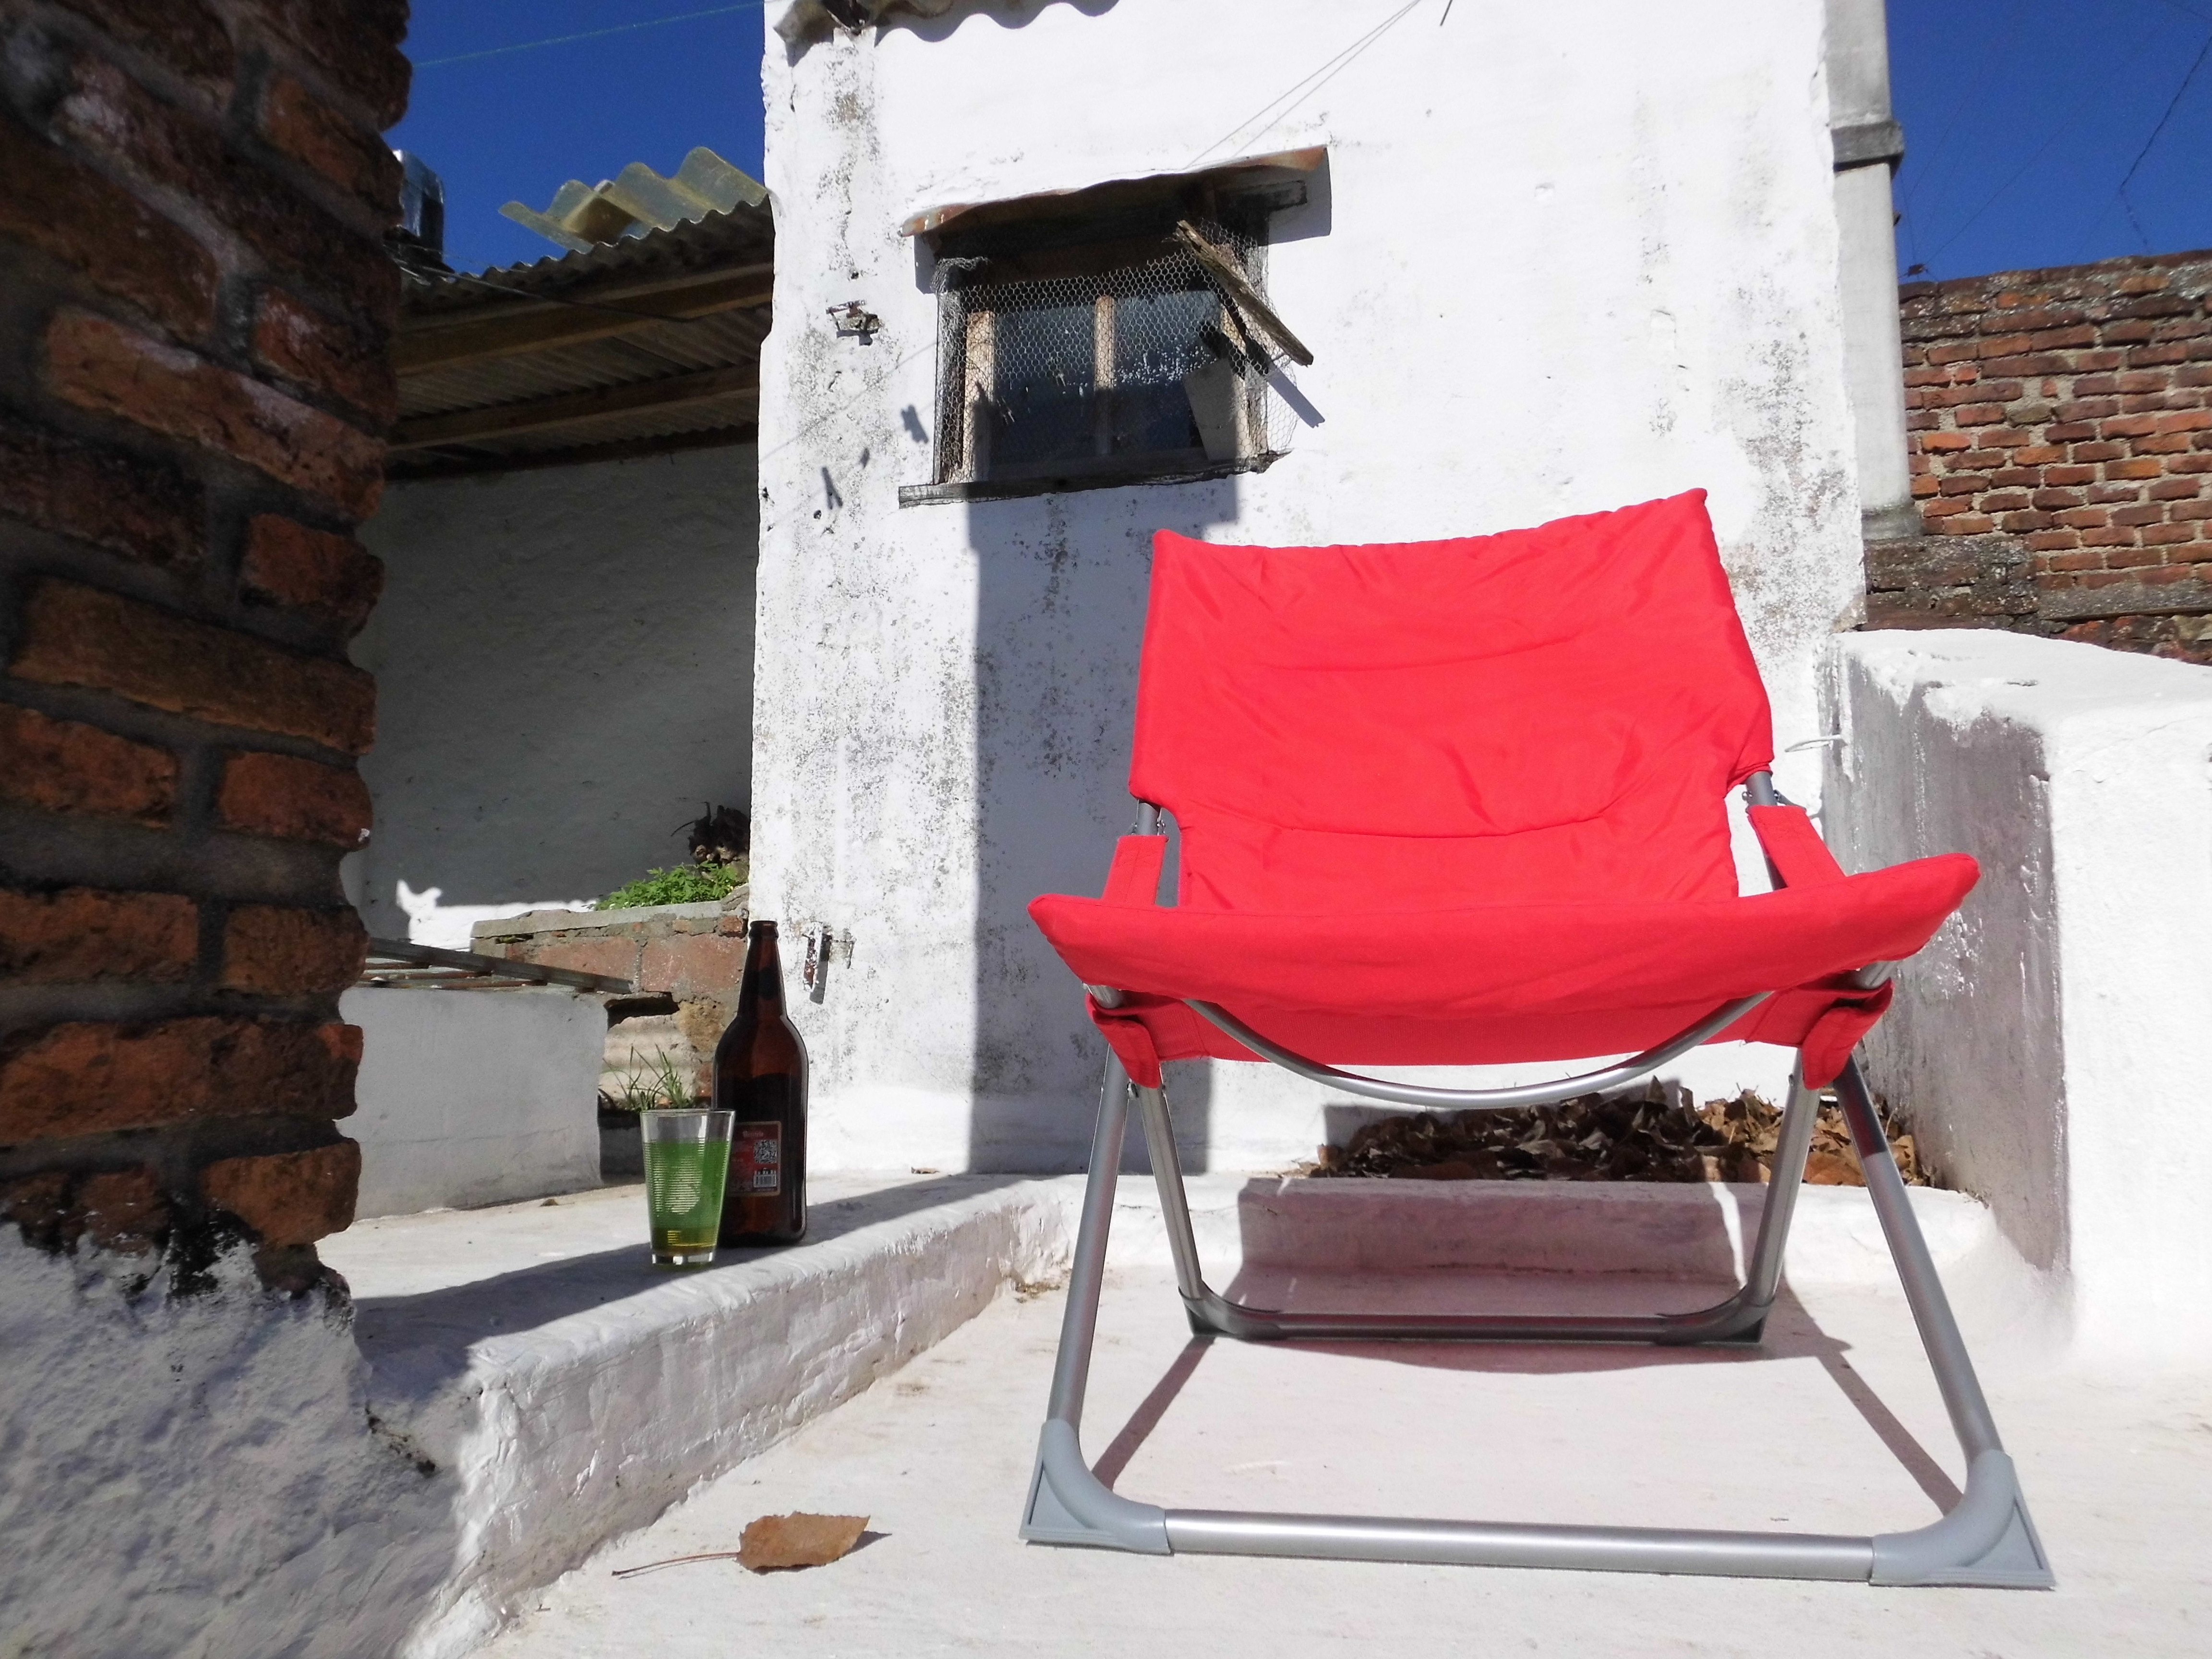
wood, sun, chair, red, relax, cottage, sitting, furniture, roof garden